Ivan Kozlovsky

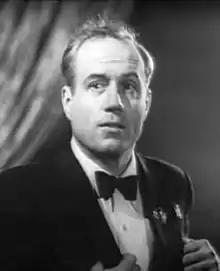
Ivan Semyonovich Kozlovsky in 1942

Ivan Semyonovich Kozlovsky (21 December 1993) was a Soviet lyric tenor and one of the most well known stars of Russian opera, as well a producer and director of his own opera company, and longtime teacher at the Moscow Conservatory. People's Artist of the USSR (1940) and Hero of Socialist Labour (1980). According to Steven Kotkin ("Waiting for Hitler", 594-95), he was Joseph Stalin's favorite singer.